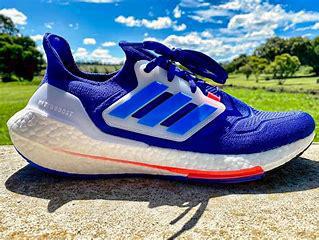
Brand: Adidas
Model: Ultraboost 22 Lauf